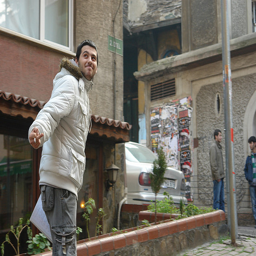
A man in the street looking over his shoulder giving someone else the middle finger.
A guy is smoking and looking backwards at something.
A young man giving an unknown person the finger.
Several young people standing around near some buildings.
a close up of a person walking near a building